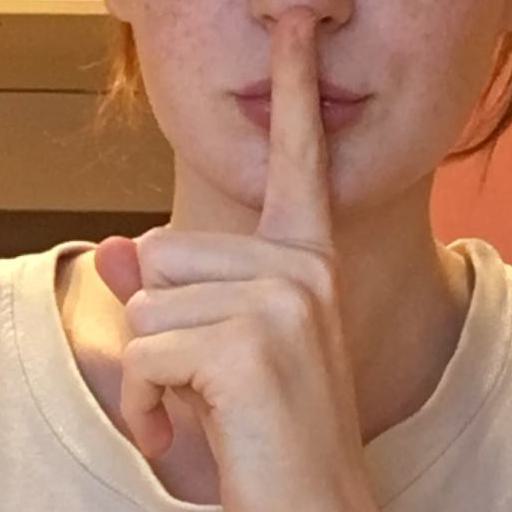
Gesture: mute